Mason Science College

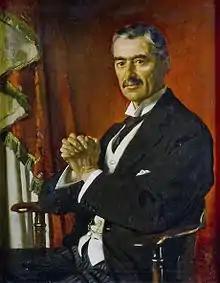
Prime Minister Neville Chamberlain

After the Second World War, the style of architecture was not as appreciated as it is now. Paul Cadbury referred to it in 1952 as a "neo-gothic monstrosity" and expected it to be demolished within 50 years. In the event, it was demolished in 1964, along with the original Central Public Library and the Birmingham and Midland Institute, as part of the redevelopment within the inner ring road. The former Central Library stood on the site of the old college, the library having moved to a new site in 2013; the building was demolished in 2016.